La Copa Junior VIP (2017)

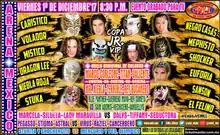
Official poster for the tournament show

"La Copa Junior VIP" (2017) (Spanish for "The New Values Junior Cup") was a professional wrestling tournament produced and scripted by the Mexican wrestling promotion Consejo Mundial de Lucha Libre (CMLLl; Spanish "World Wrestling Council"). The tournament took place on December 1, 2017, in Arena México in Mexico City, Mexico. CMLL's recurring "La Copa Junior" tournament featured second, third, or fourth-generation wrestlers competing against each other. The 2017 version of the "La Copa Junior" was the tenth tournament held by CMLL.